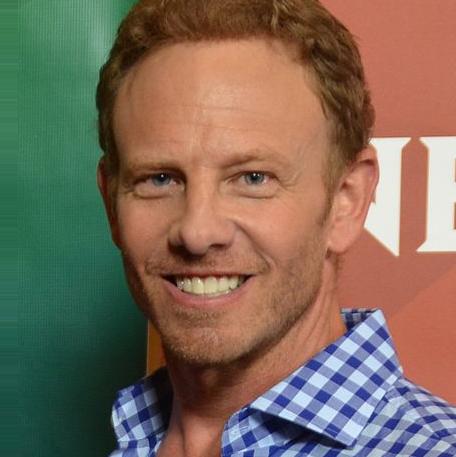
Age: 49